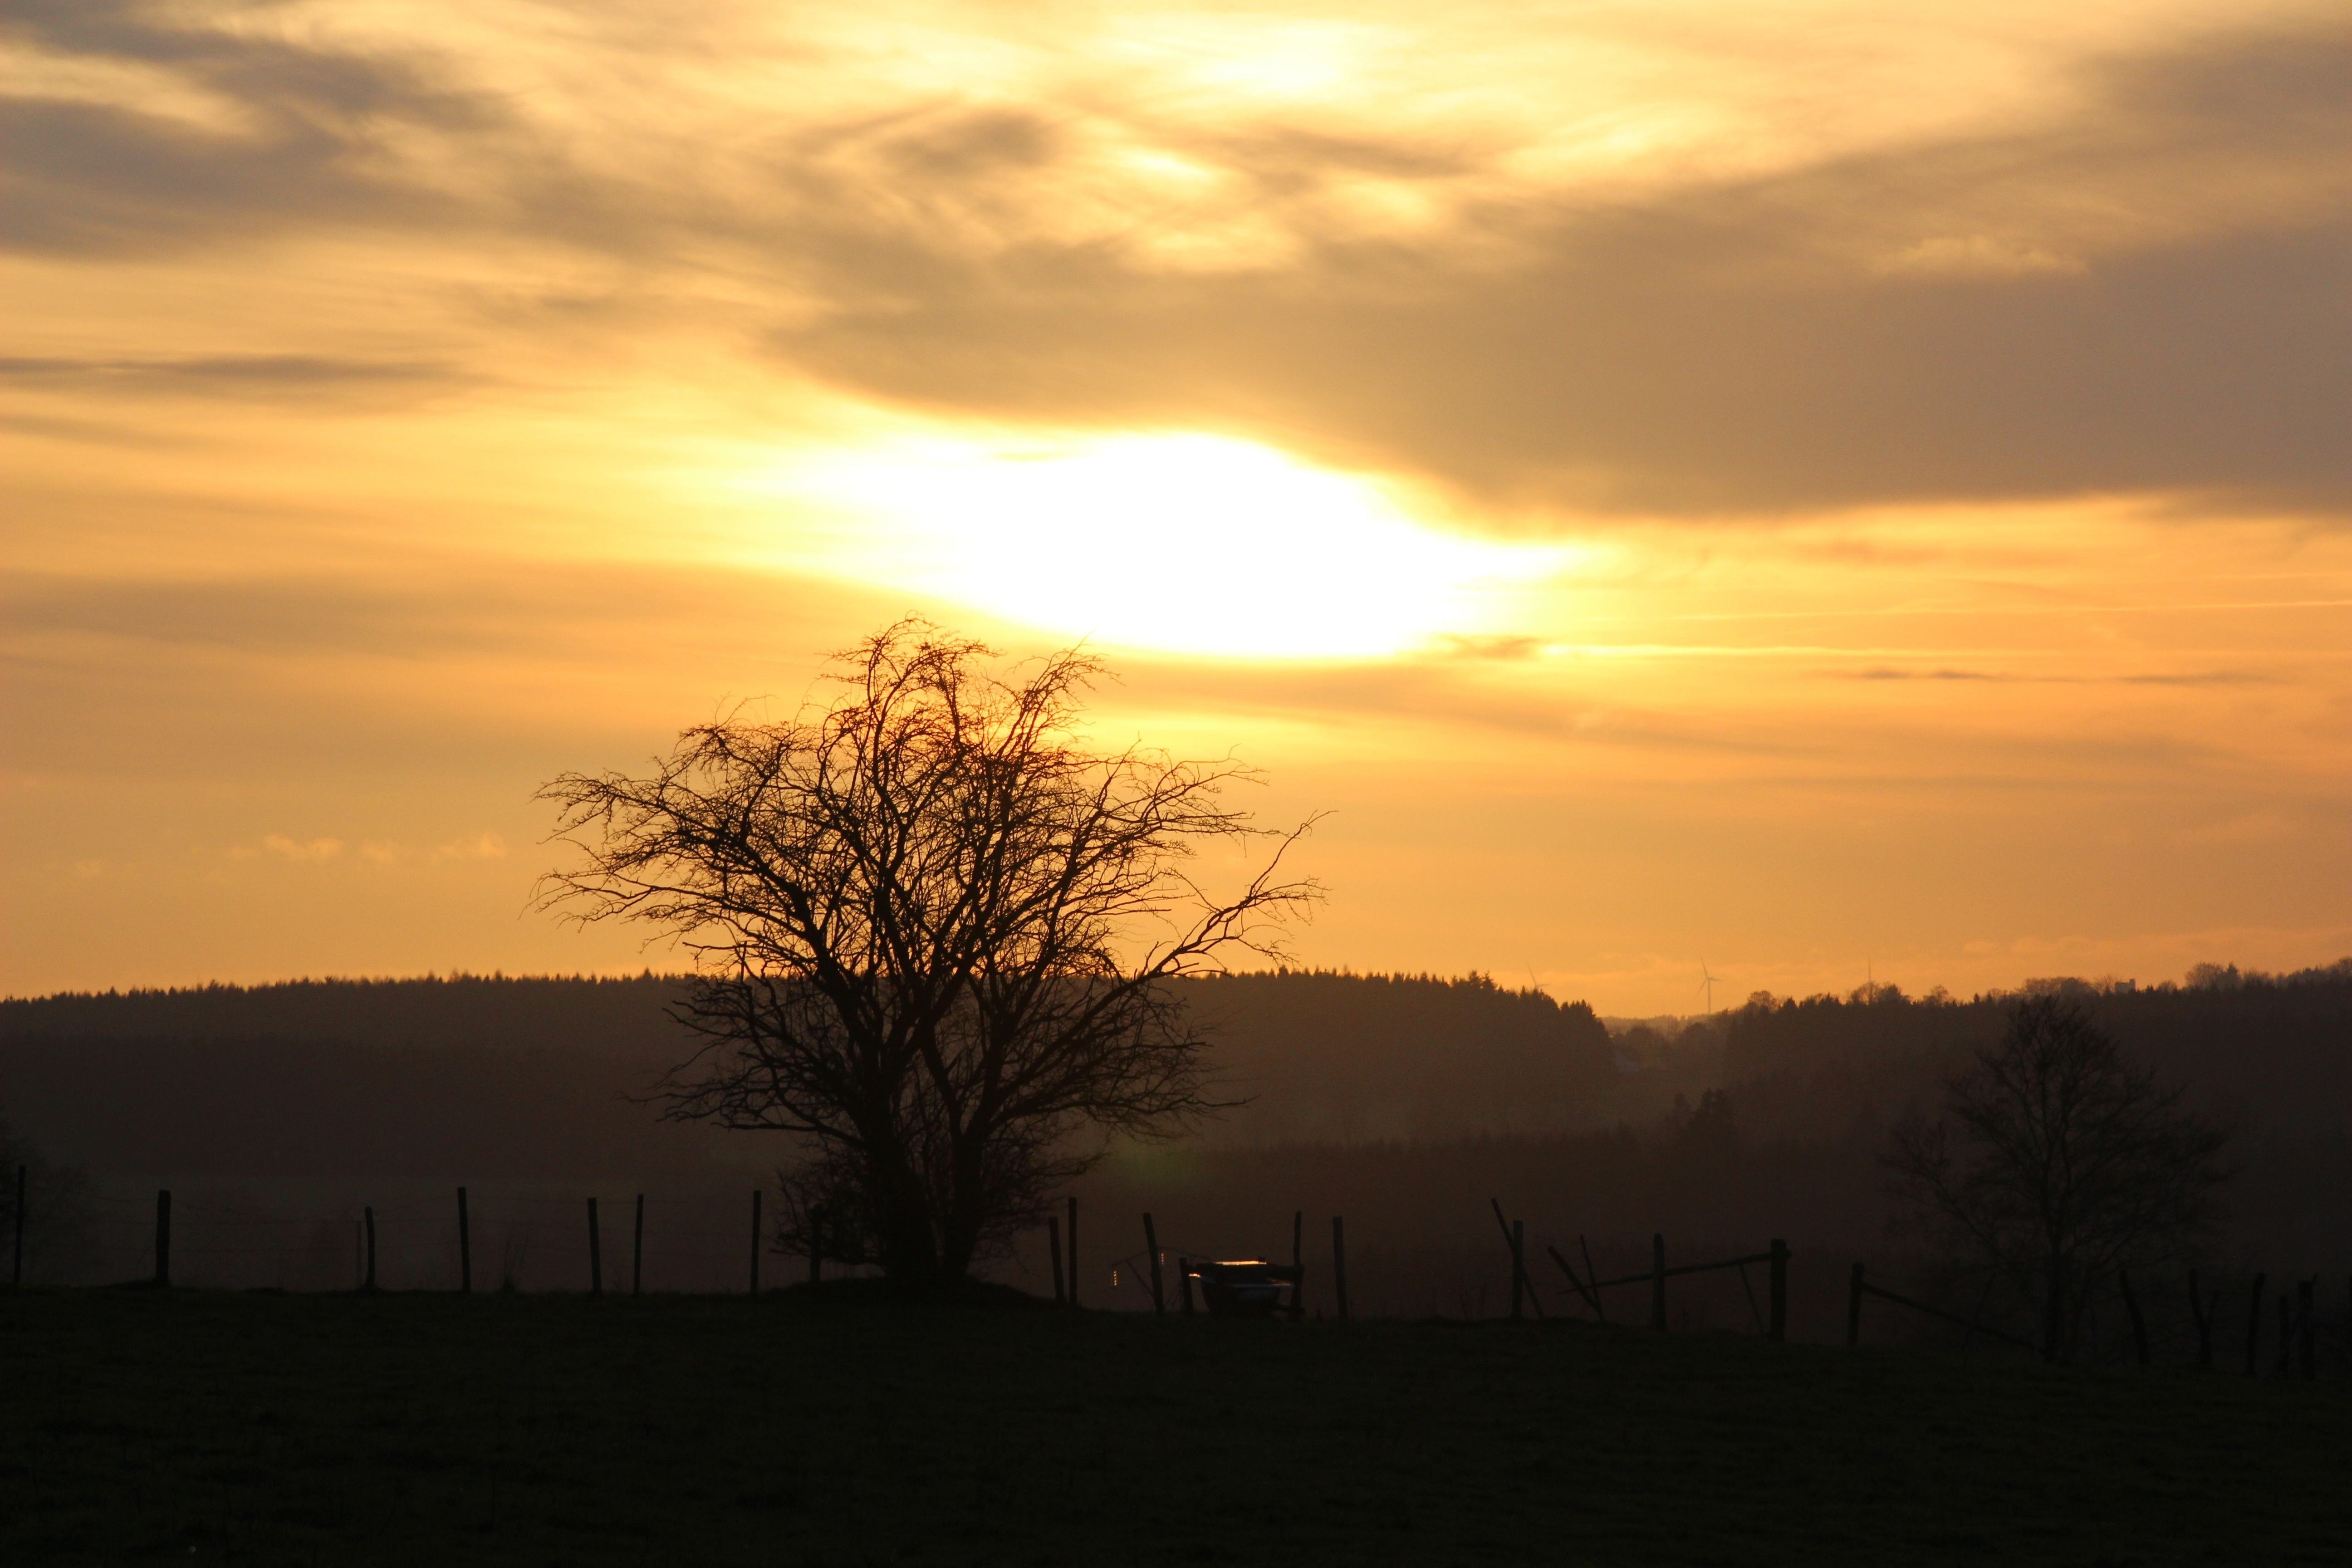
landscape, nature, horizon, cloud, sky, sun, sunrise, sunset, field, sunlight, morning, dawn, atmosphere, dusk, evening, abendstimmung, afterglow, evening sky, astronomical object, atmospheric phenomenon, red sky at morning